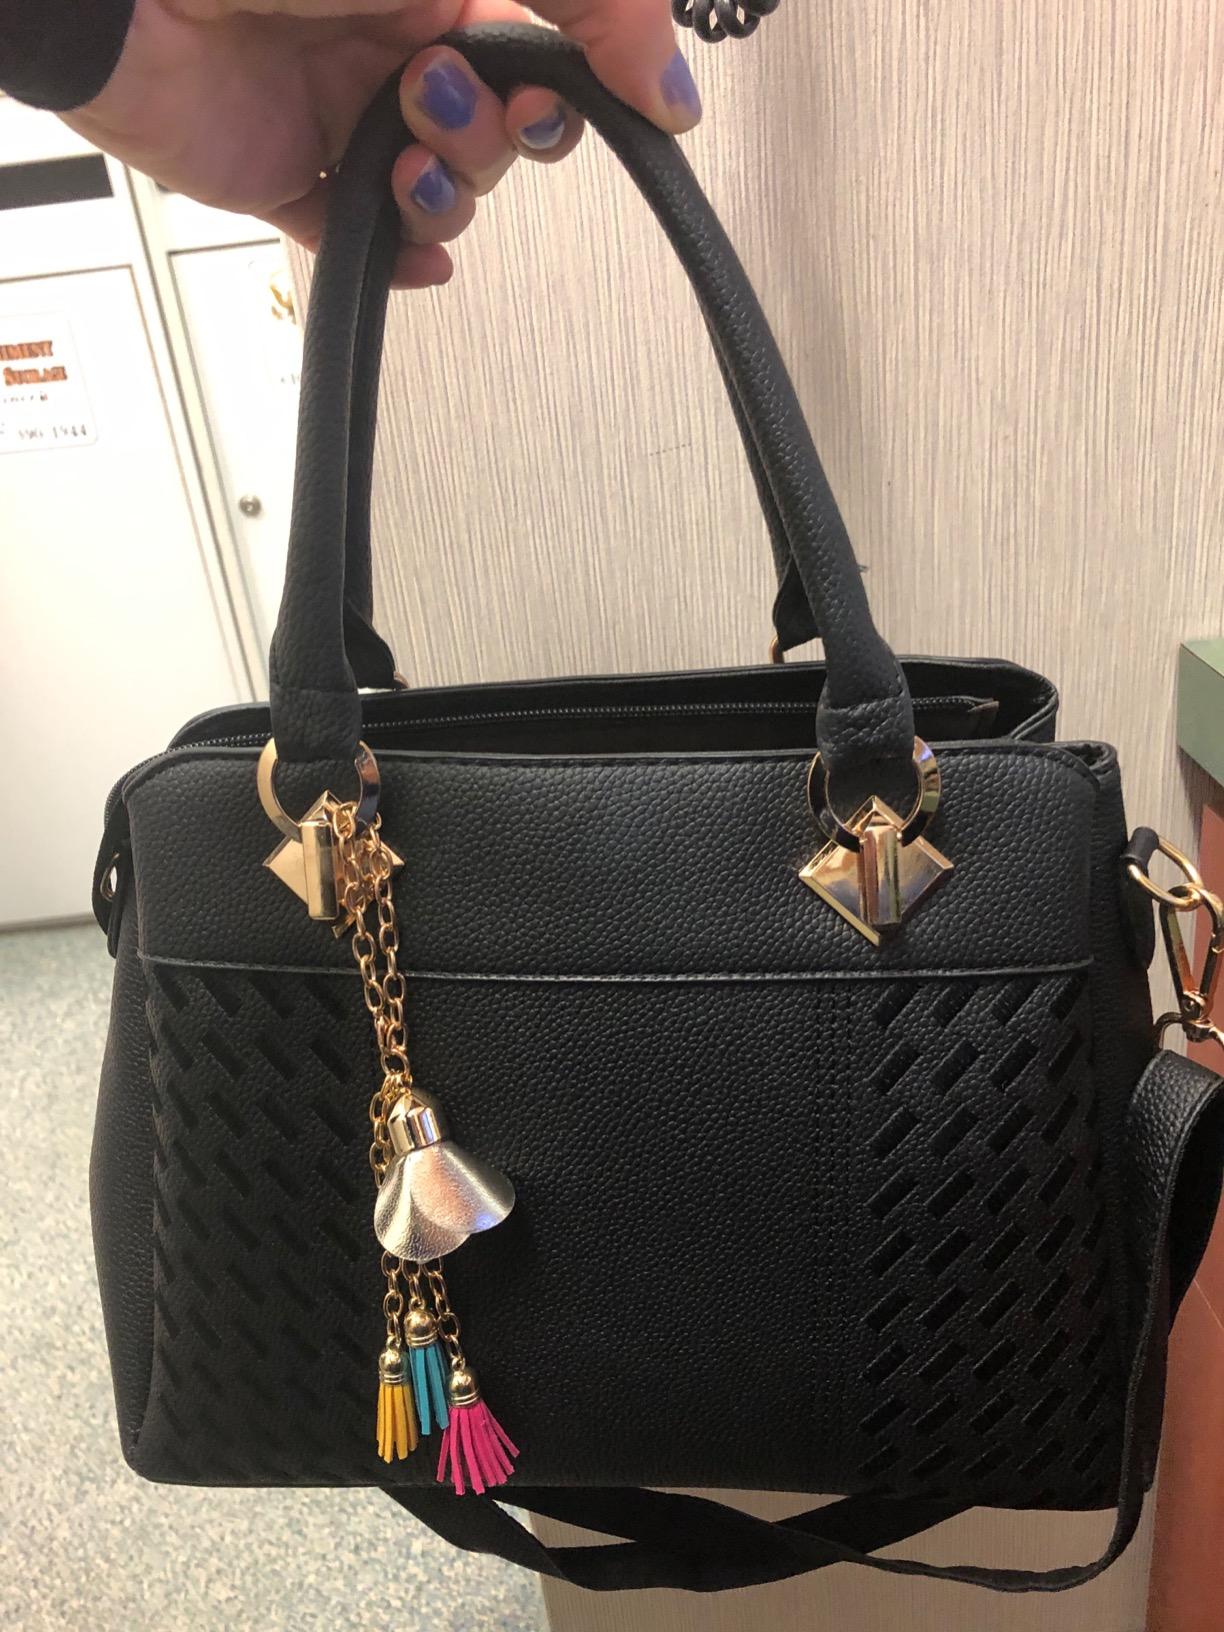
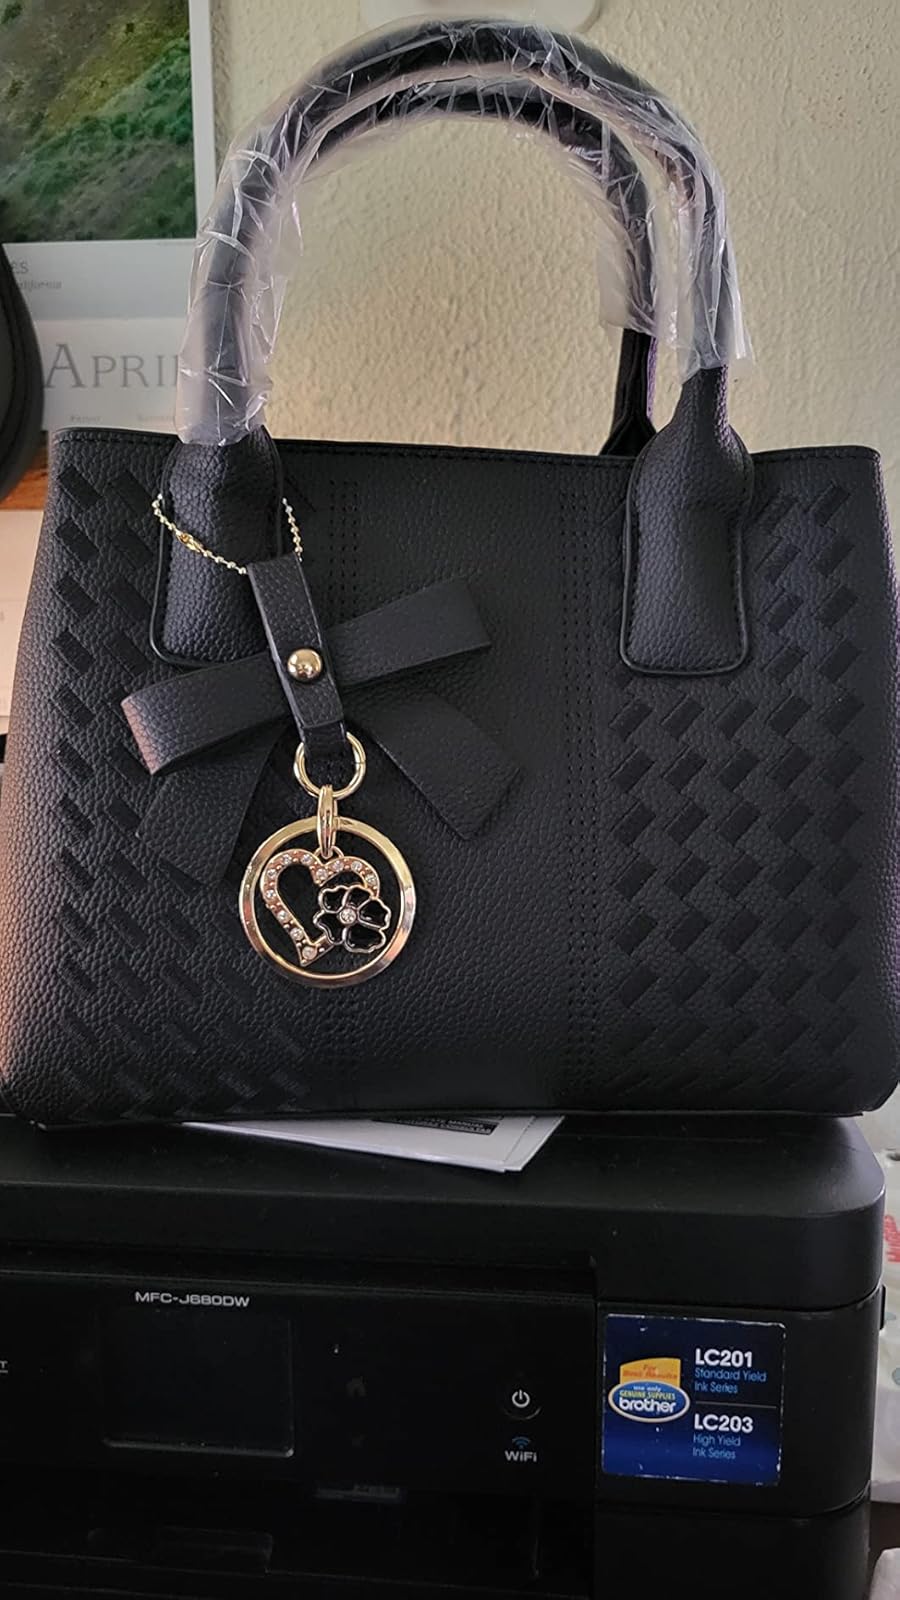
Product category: accessories_handbag
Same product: no